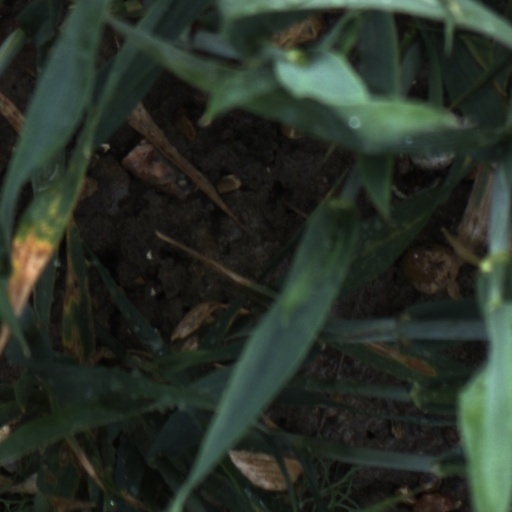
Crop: wheat